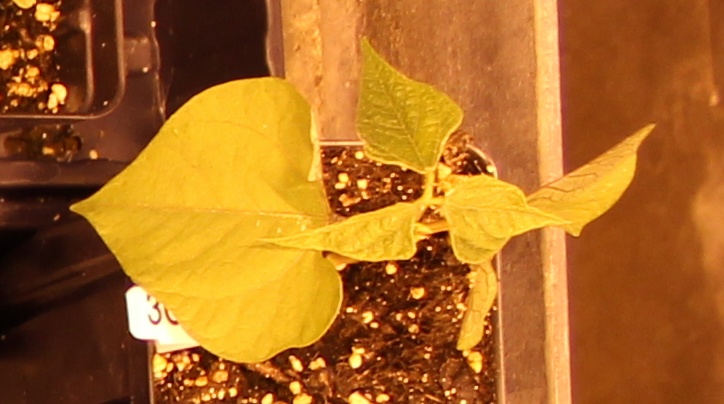
Label: Blackbean